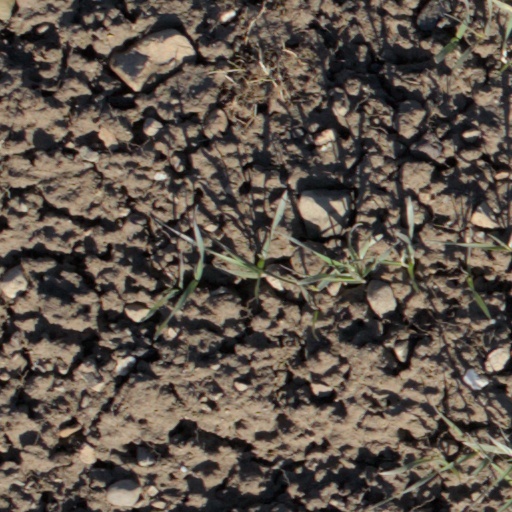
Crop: wheat